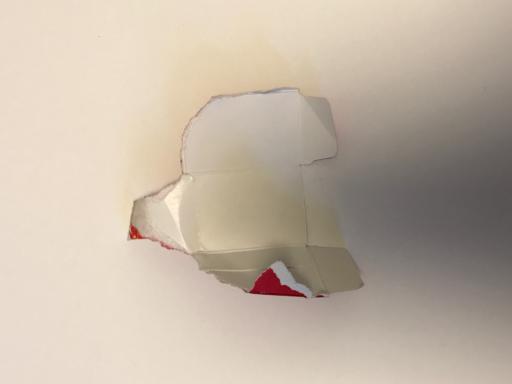
Label: paper